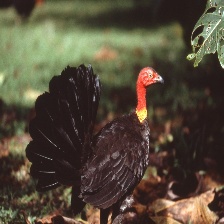
Species: BUSH TURKEY
Scientific name: ALECTURA LATHAMI